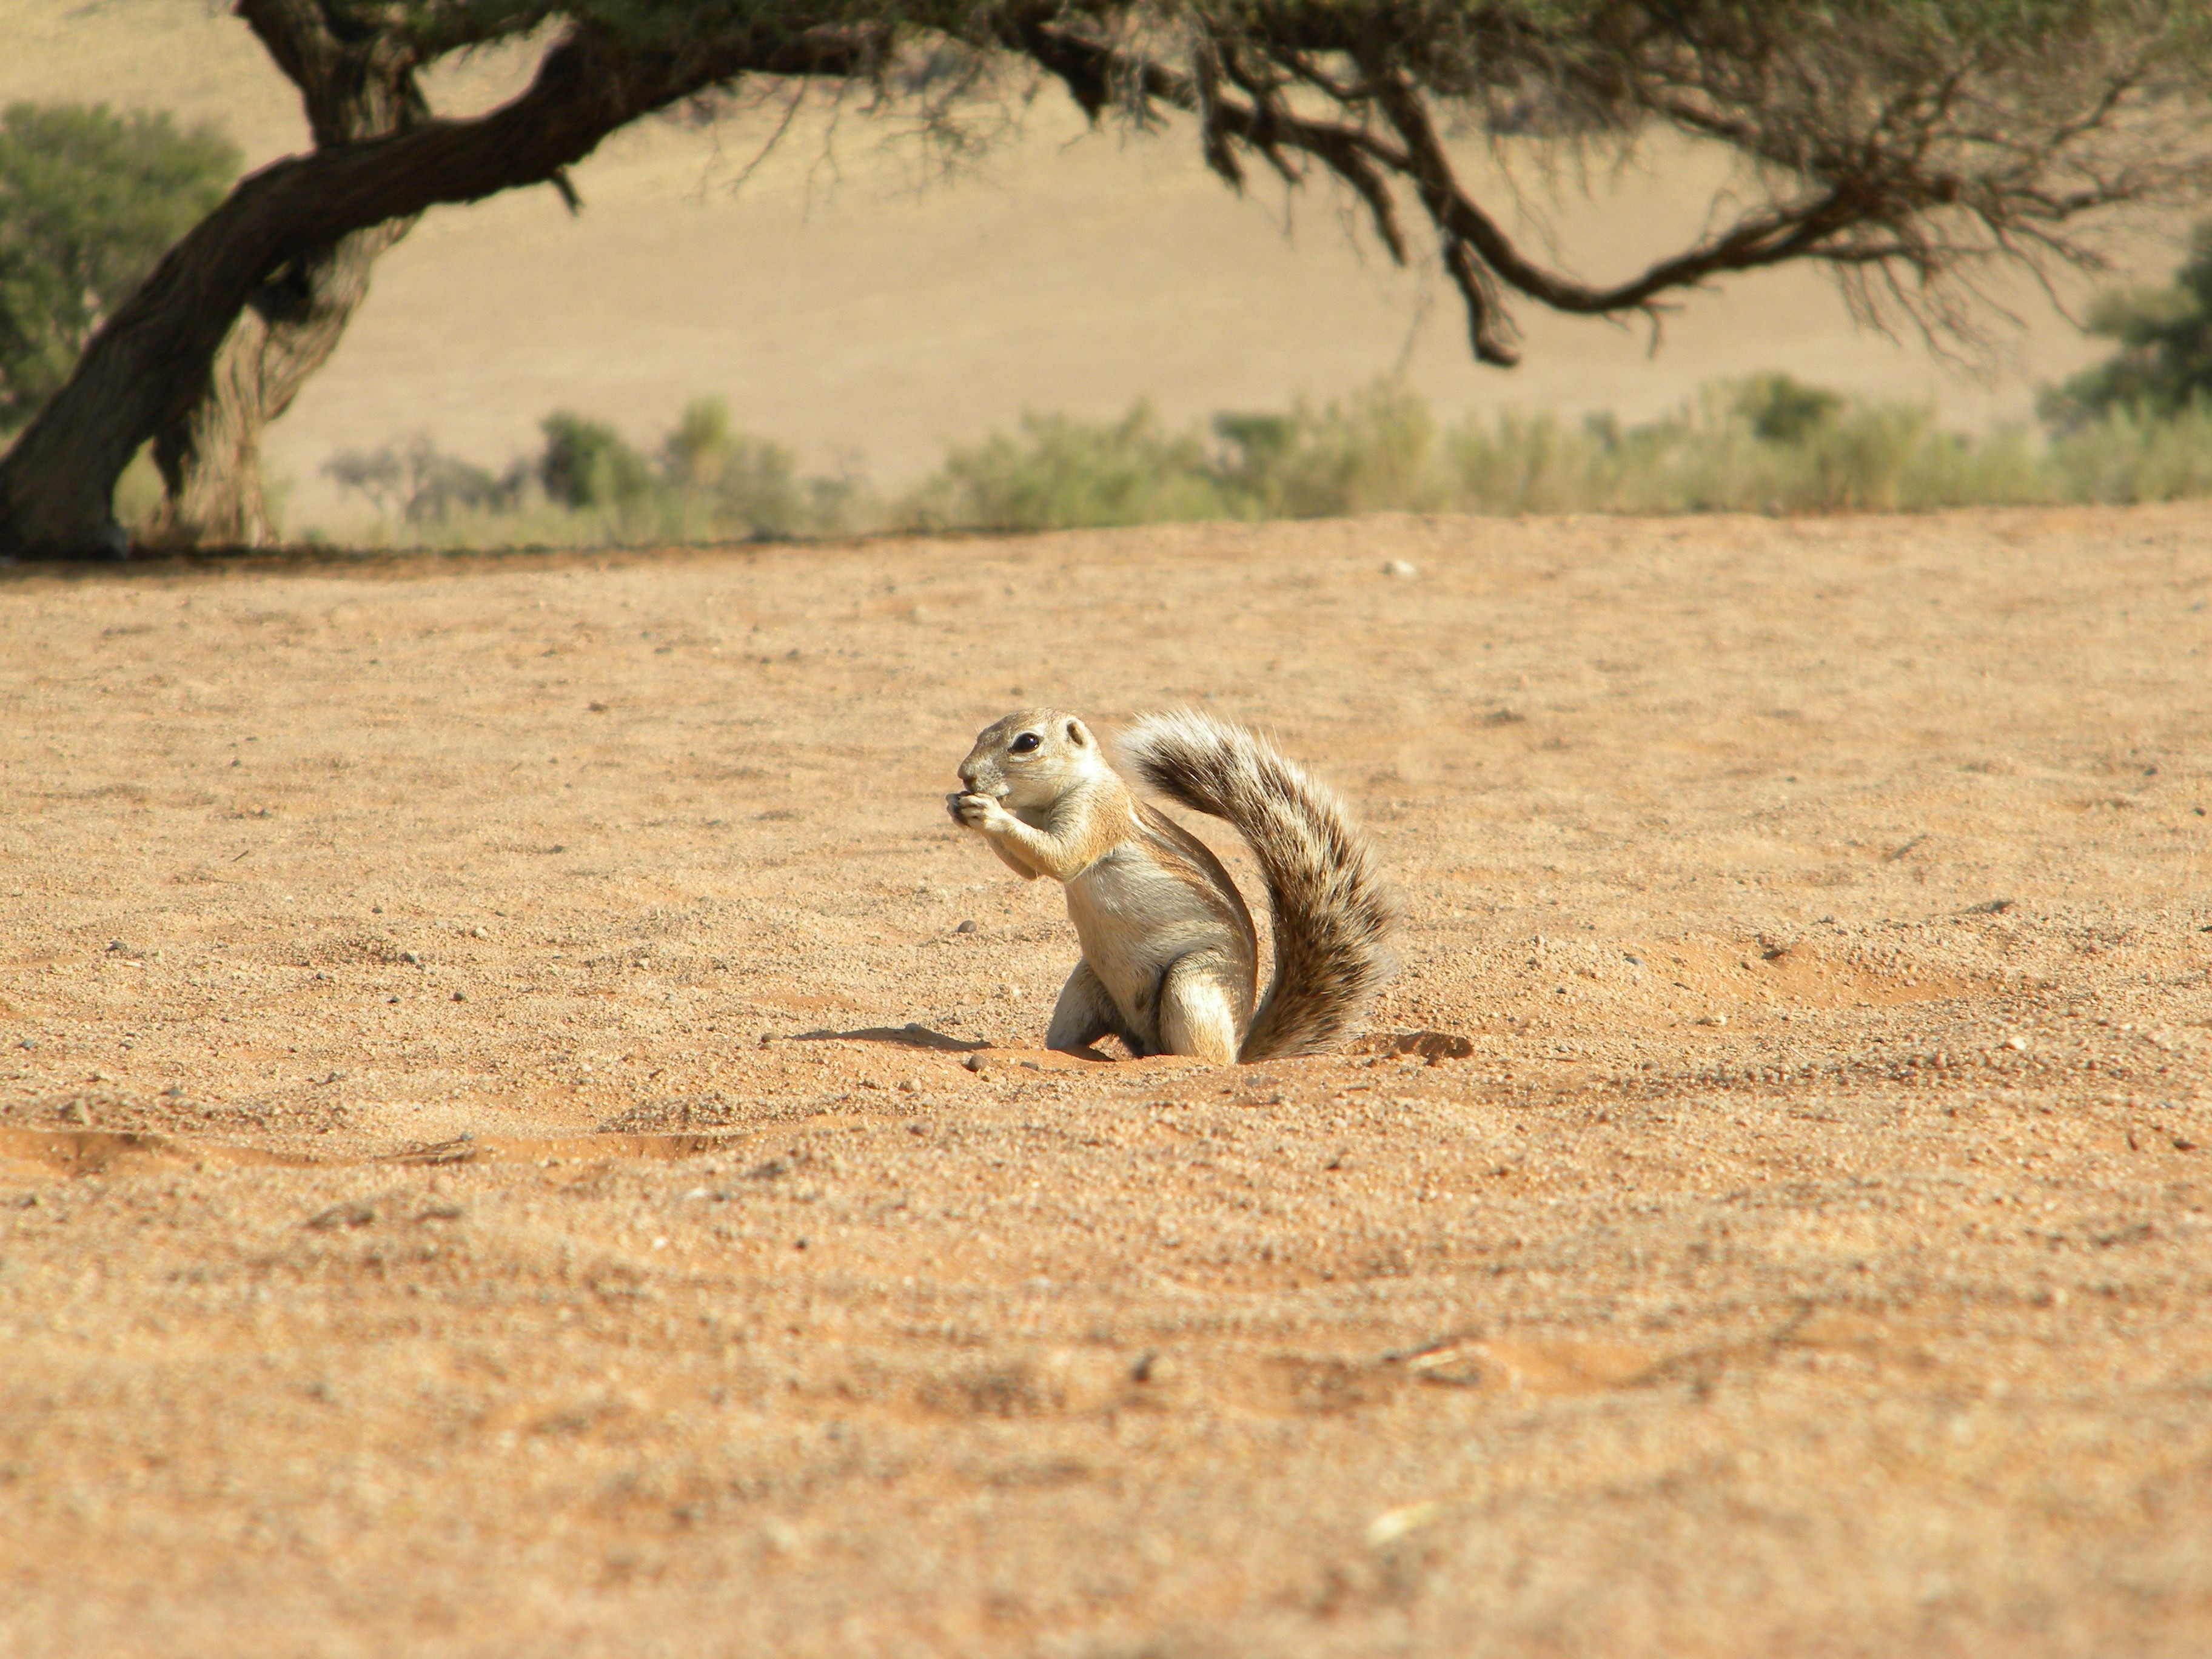
tree, nature, outdoor, sand, ground, morning, seed, animal, cute, dry, wildlife, environment, red, fluffy, biology, mammal, squirrel, nut, fauna, savanna, cheetah, eating, grey, tail, safari